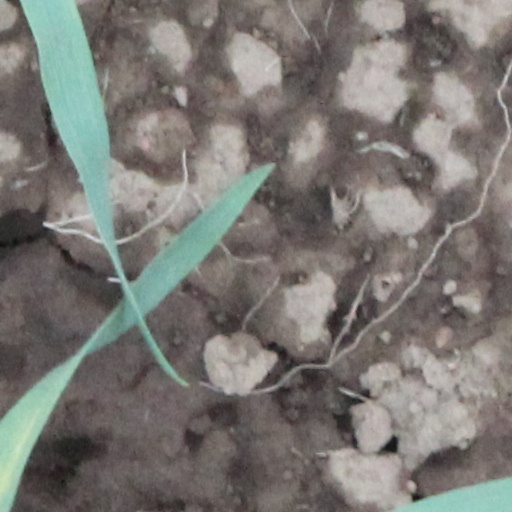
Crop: wheat